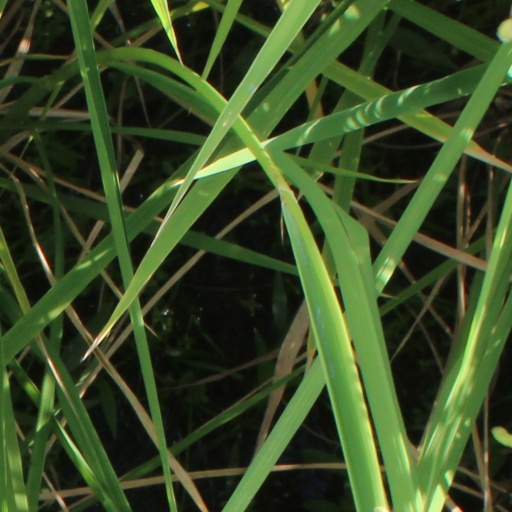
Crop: rice